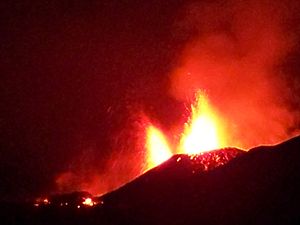
Fimmvörðuháls
Udbrudsstedet ved Fimmvörðuháls den 25. marts 2010
Fimmvörðuháls er en 1 km lang og ca. 2 km bredt isfrit landområde, beliggende i det sydlige Island, mellem gletsjerne Eyjafjallajökull og Mýrdalsjökull, ca. 150 km syd for Reykjavik.